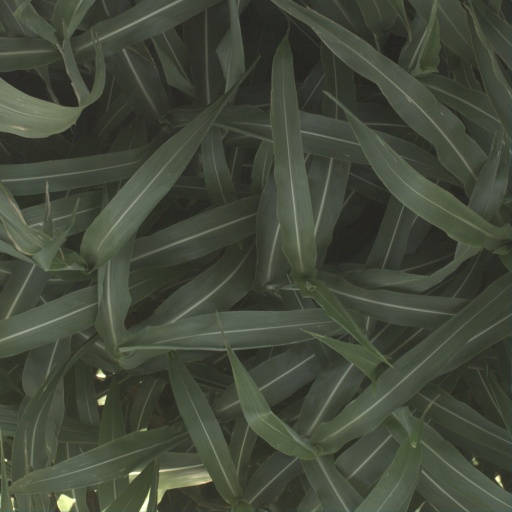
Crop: sorghum